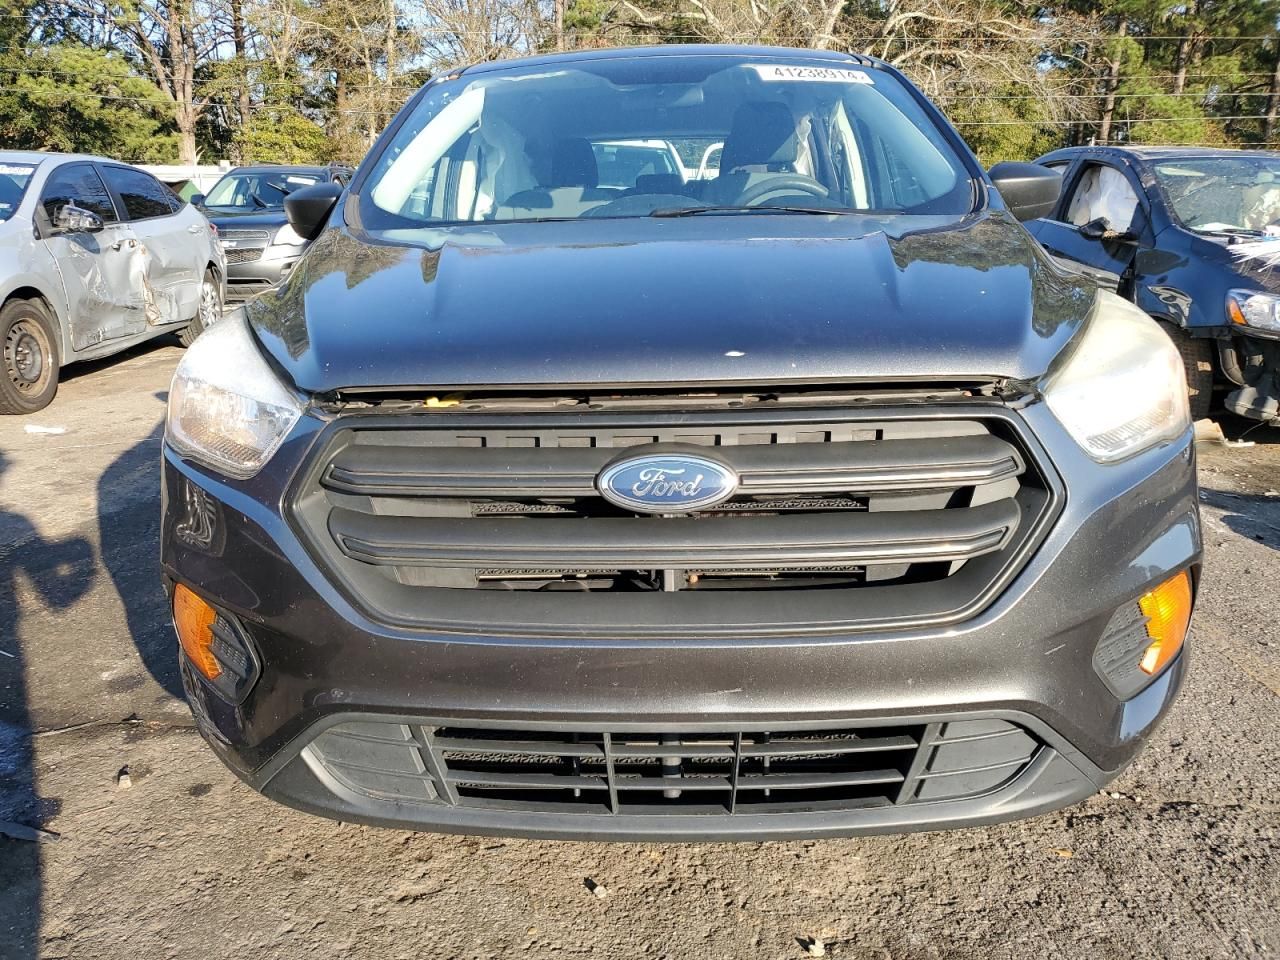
Aucun dommage détecté.
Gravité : aucun